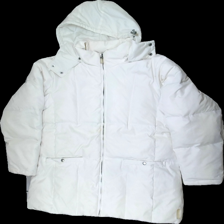
View: front
Type: Winter jacket
Category: Ladies
Brand: Not in the list
Brand text on label: Prestige Sport
Colors: White
Material: 100% polyester
Cut: Regular
Size: 42
Season: Winter
Stains: Major
Price range: <50
Recommended usage: Export